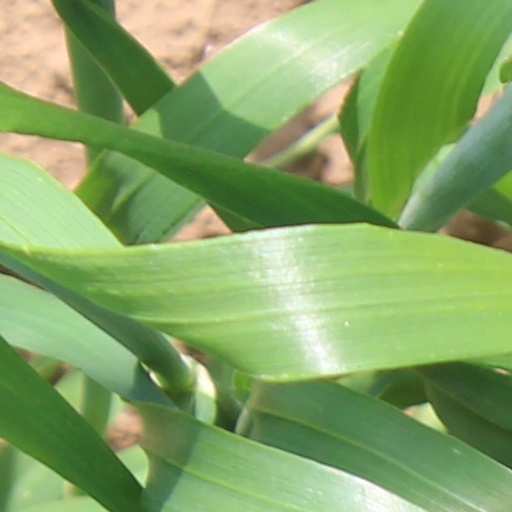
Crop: wheat